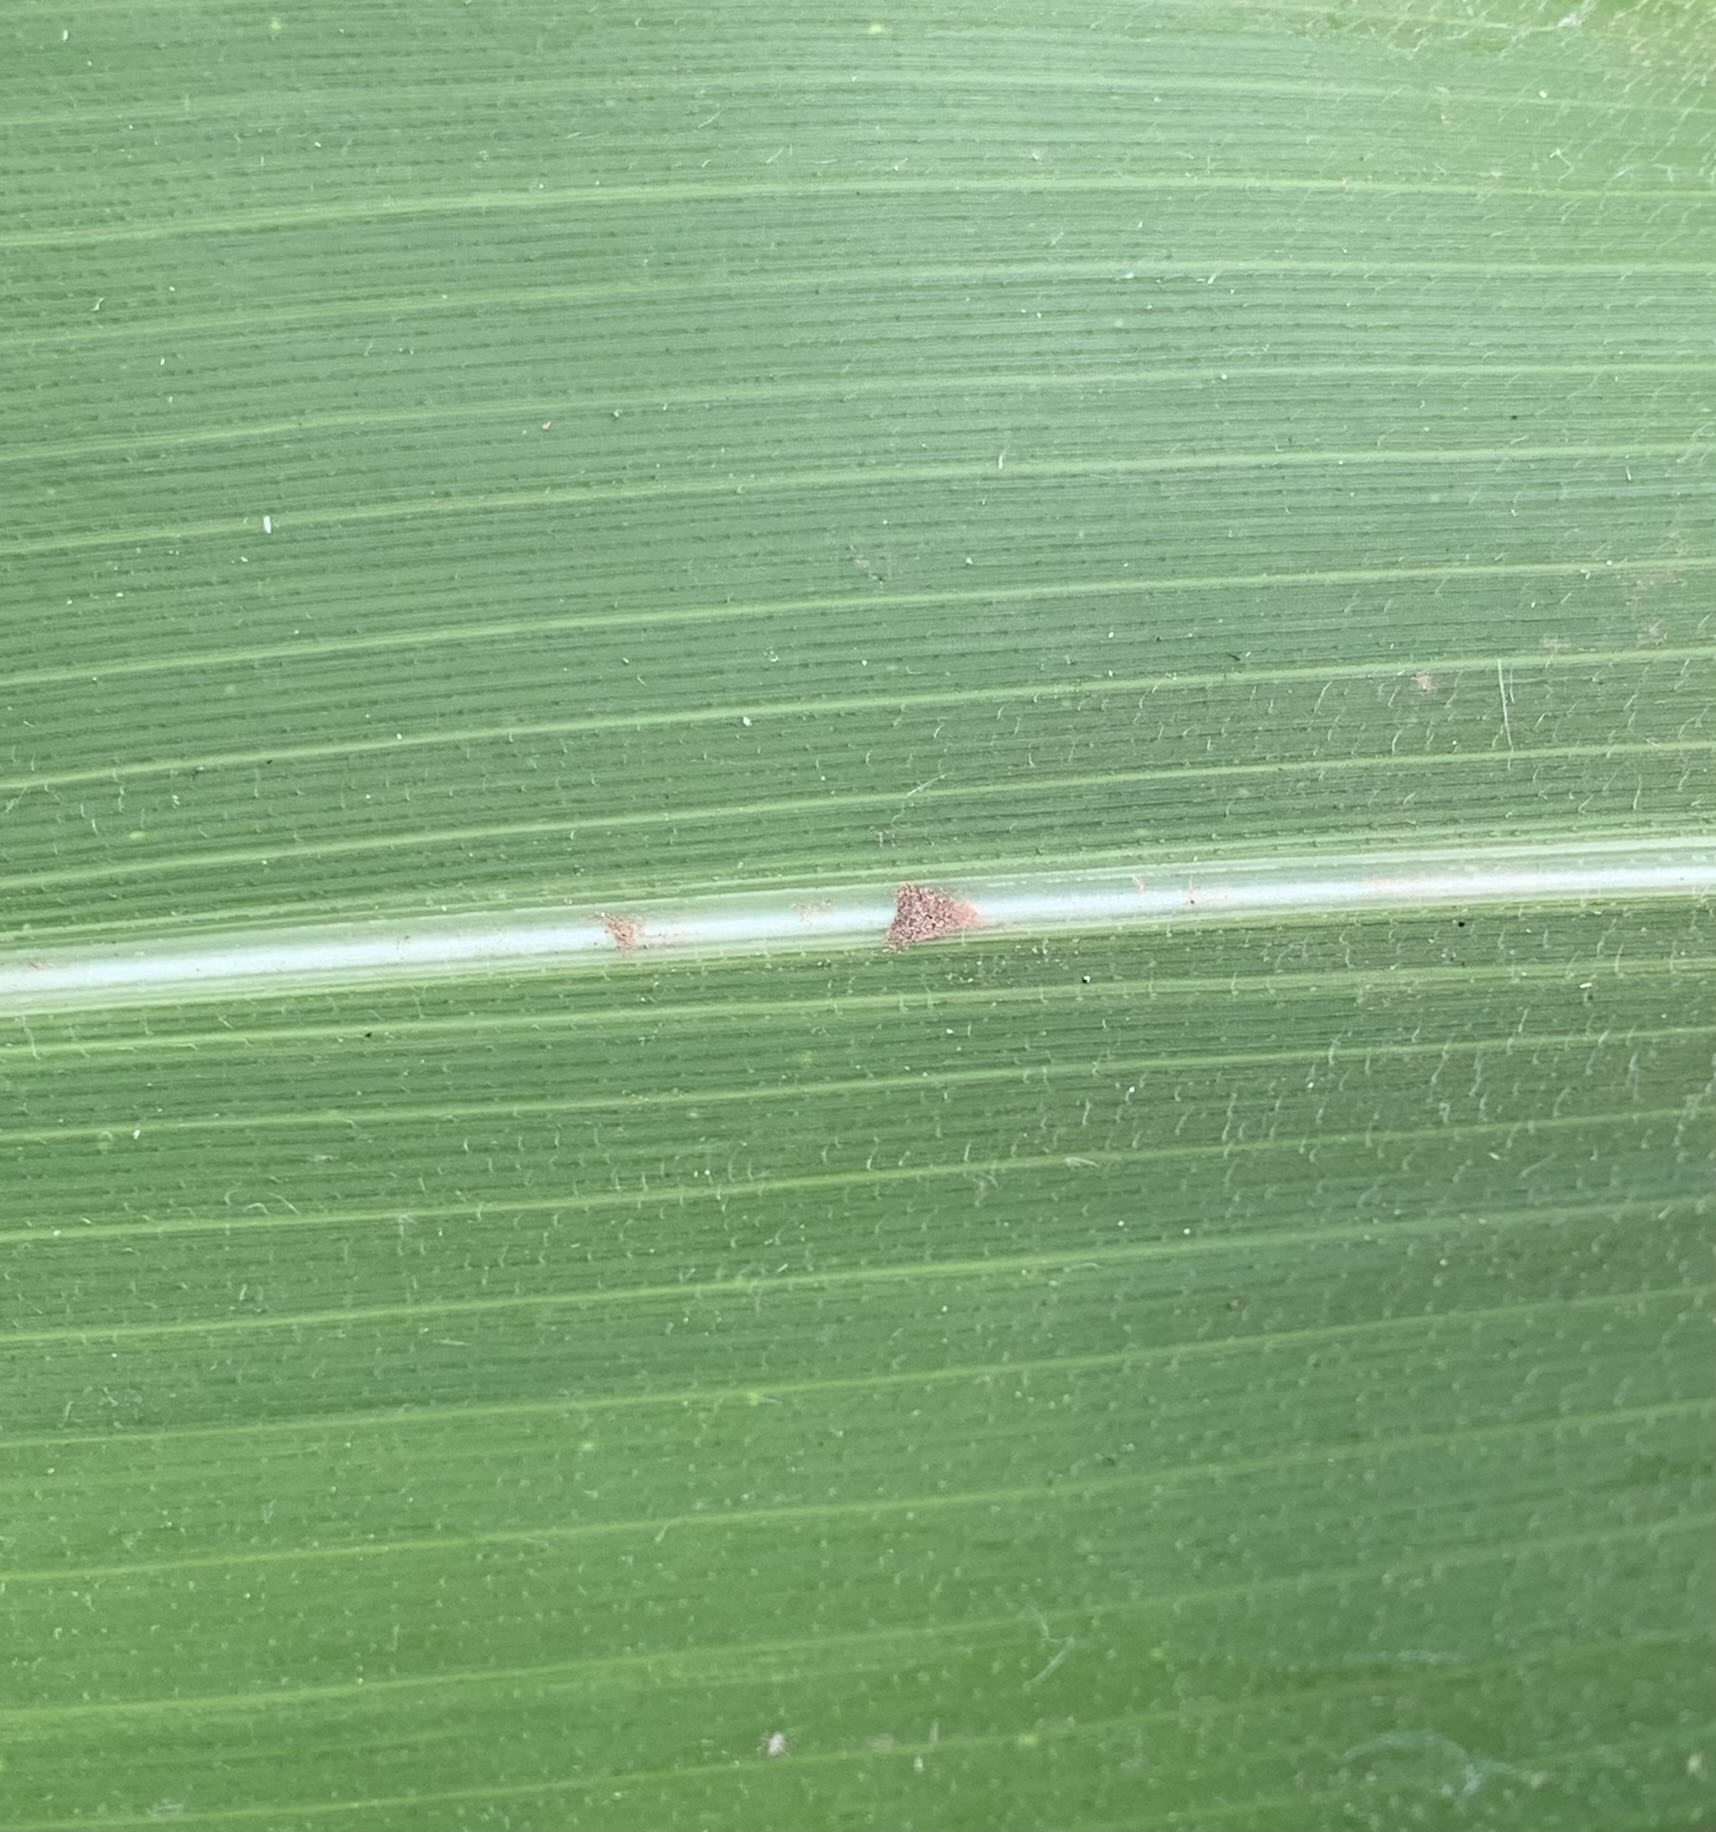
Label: Healthy